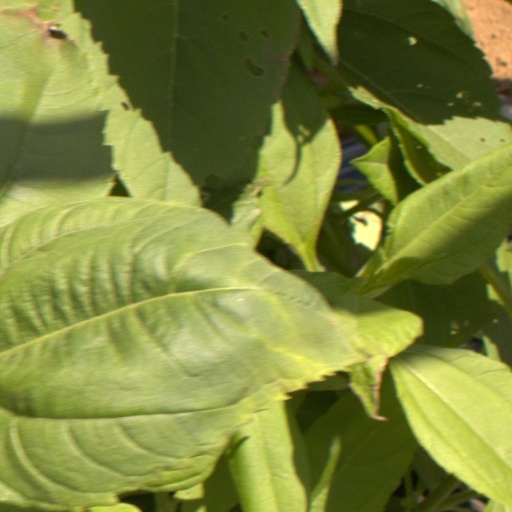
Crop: Jerusalem artichoke